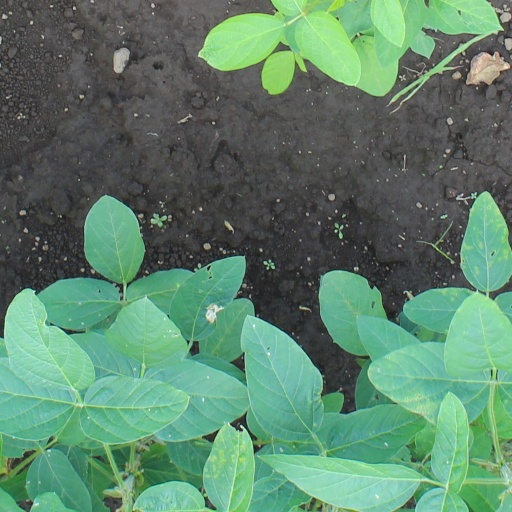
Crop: soybean